Lampert Hermán

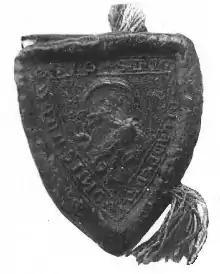
Seal of Lampert Hermán, 1322

Lampert from the kindred Hermán (died 4–5 July 1324) was an influential Hungarian nobleman who served as Judge royal from 1314 until his death. He belonged to Charles I of Hungary's "new aristocracy", who supported the king's efforts to restore royal power in the first decades of the 14th century.